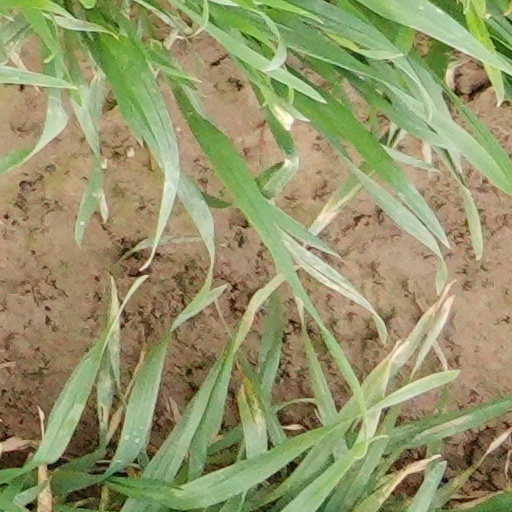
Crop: wheat